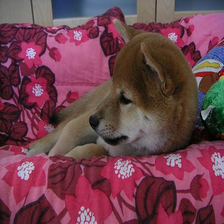
Species: dog
Breed: shiba inu